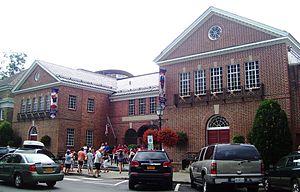
Cooperstown est une petite ville, siège du comté d'Otsego dans l'État de New York aux États-Unis. Au recensement de 2010, la population de Cooperstown se chiffrait à 1 852 habitants. Cooperstown fut fondée et baptisée par le Juge William Cooper, père de l'écrivain James Fenimore Cooper.